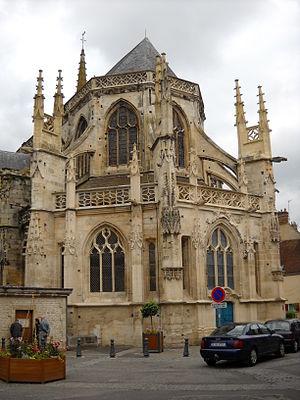
L'Église Saint-Martin, à Argentan, Orne, France.
Cet article recense les monuments historiques de l'Orne, en France.
L'église Saint-Martin est une église catholique située à Argentan, en France.
Argentan est une commune française, située dans le département de l’Orne en Normandie, traversée par l'Orne. Elle est peuplée de 13 823 habitants.